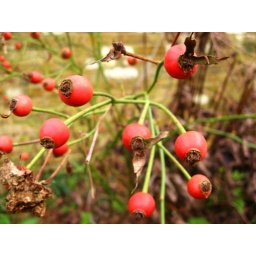
More signs of life in the flower beds.